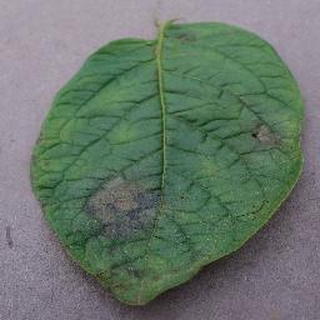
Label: potato_late_blight